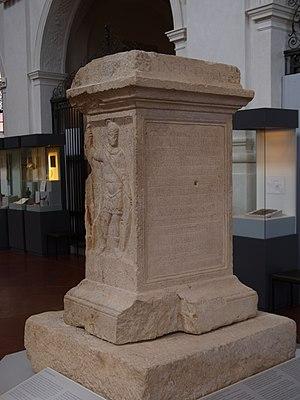
Stèle découverte en 1922. Taillée sous Alexandre Sévère et regravée en 260. Traduction
Marcus Simplicinius Genialis est un officier militaire romain du IIIᵉ siècle.
La bataille d’Augsbourg oppose, en 260, les armées romaines à des Barbares Sénons et Juthunges. Elle n'est connue que par une inscription sur l'autel de la Victoire d'Augsbourg, qui en situe la date, mais ne donne aucun détail sur l'engagement.
Au cours du IIIᵉ siècle, l'Empire romain connut une grave crise, appelée par la tradition anarchie militaire. Aux invasions barbares s'ajoutèrent dans de nombreuses provinces une crise économique, et au niveau de l'Empire une dévaluation importante de la monnaie, une grande instabilité politique doublée de guerres civiles, les empereurs étant le plus souvent désignés par les armées, et mourant assassinés ou au combat.
Les Juthunges étaient un peuple alémanique dans la région au nord des rivières du Danube et de l'Altmühl dans l'État moderne de Bavière.
L’Autel de la Victoire d'Augsbourg est un monument datant du IIIᵉ siècle découvert en 1992 à Augsbourg, l’antique Augusta Vindelicorum. Il commémore une victoire romaine sur un envahisseur germanique, les Juthunges. Il est exposé au musée romain d’Augsbourg.